Quad 4 engine

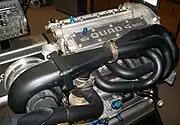
Batten RE engine with single turbo

The Batten RE engine was designed by Rudy Sayn and Andy Schwartz of Batten Heads in Detroit, and followed the restrictions set out by Oldsmobile. The engine's cylinder head, block, and sump are all of aluminum alloy, with the sump also able to handle structural loads. The RE also has an unusual coolant distribution manifold. The RE's designers retained the valve angles and sizes, pent-roof combustion chambers, dual chain-driven camshafts, and stock piston crown shapes of the production Quad 4.